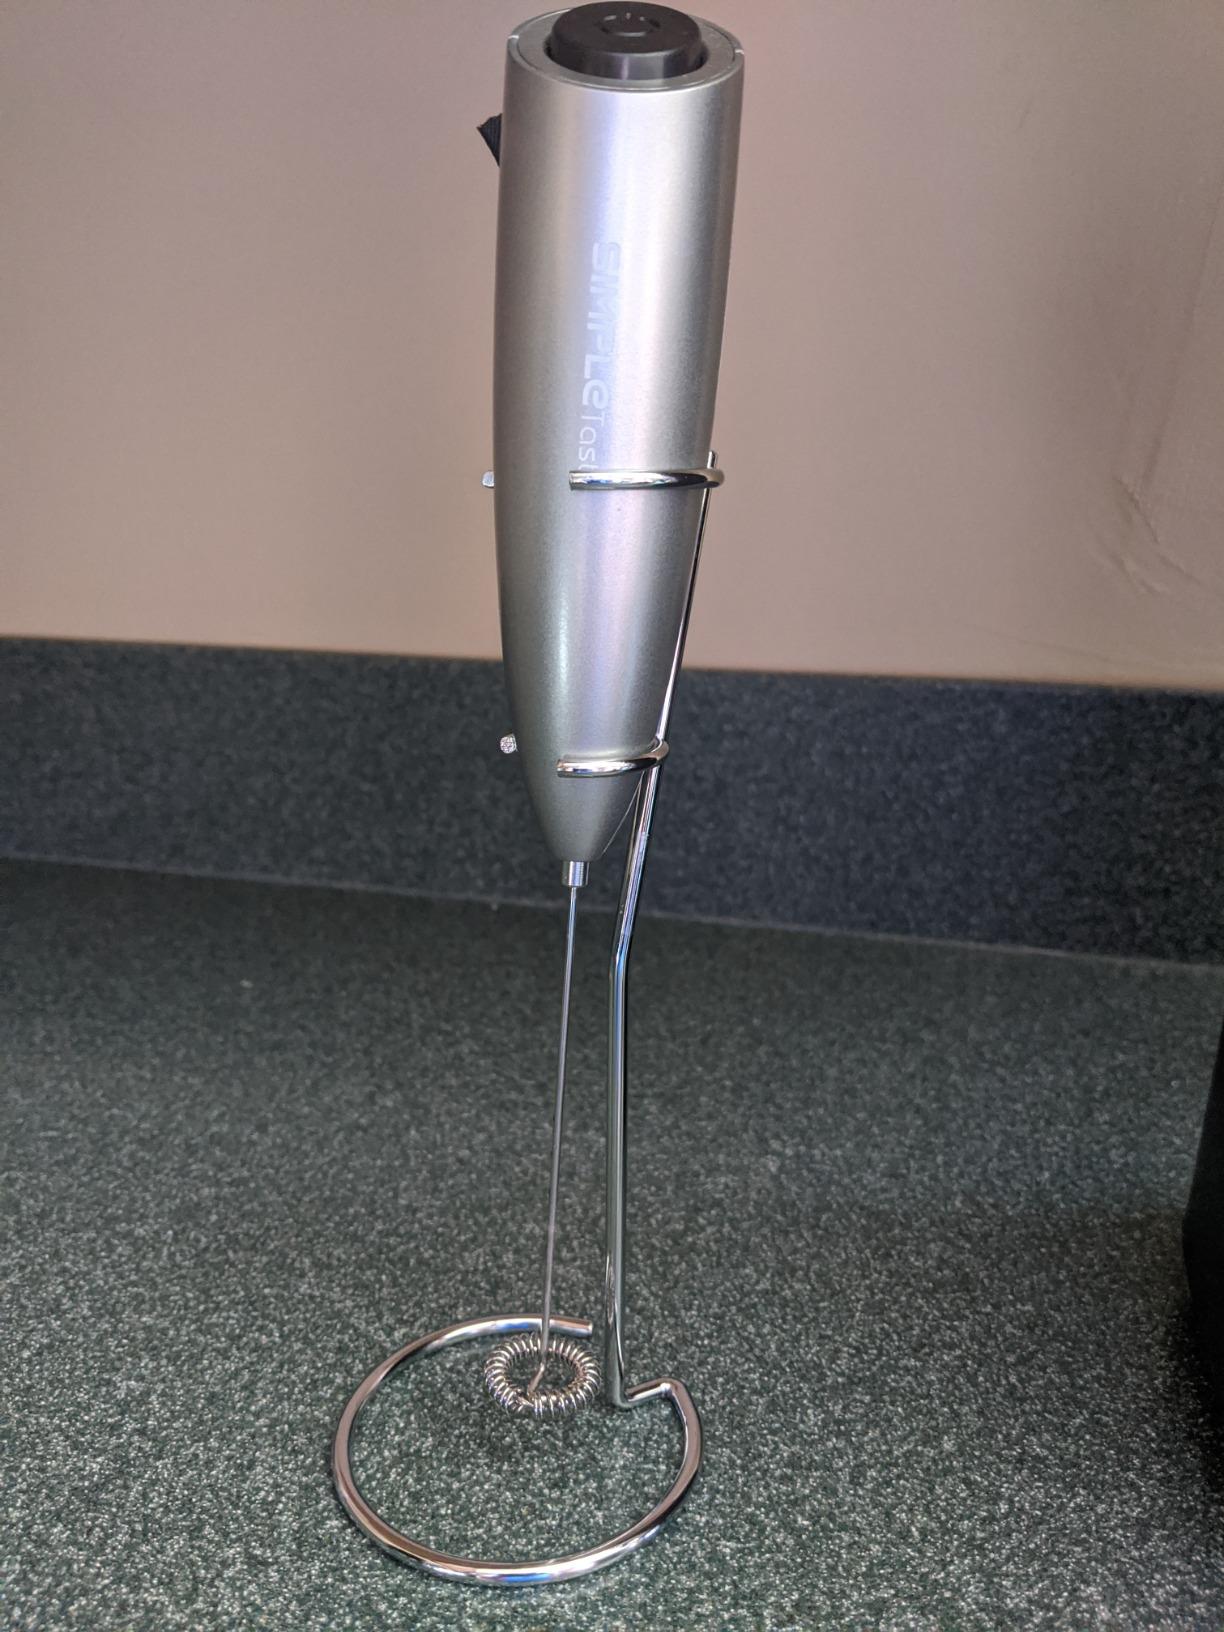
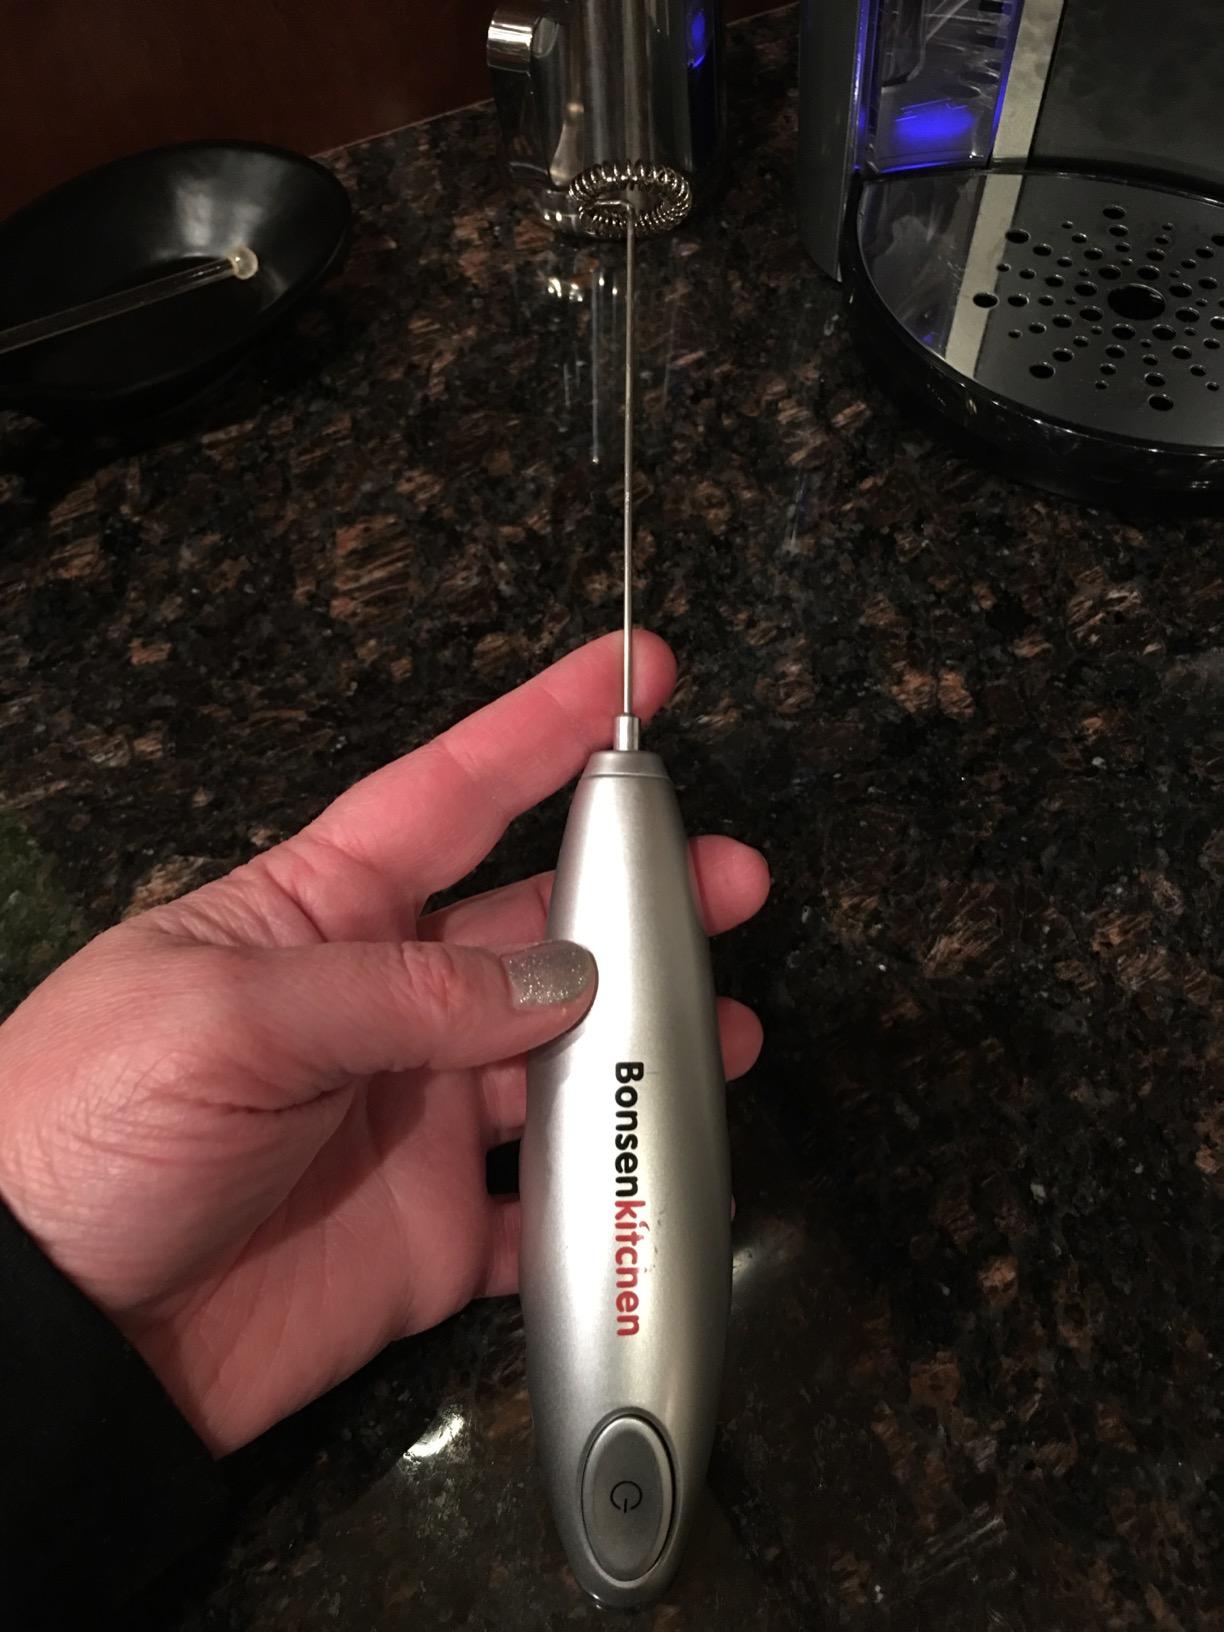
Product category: items_mixer
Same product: no